Ilkka-Eemeli Laari

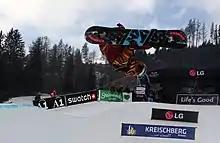

Ilkka-Eemeli Laari (born 29 May 1989) is a Finnish snowboarder. He was a participant at the 2014 Winter Olympics in Sochi.